1974 Commonwealth Paraplegic Games

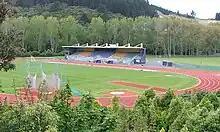
Caledonian Ground, Dunedin

Australia's Gwen Milburn won gold in the women's 60 m track athletics event. Australia also picked up medals in the bowls event.